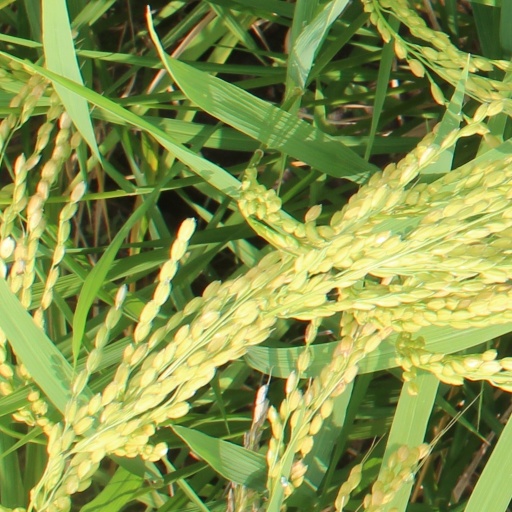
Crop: rice